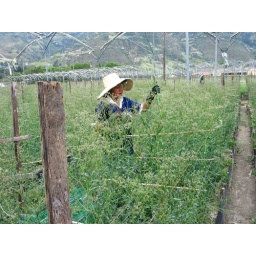
A flower industry worker in the field near Cuenca, Ecuador. | Photo: Don Losure